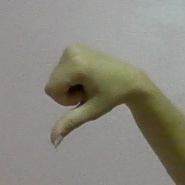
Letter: waw